List of UK top-ten singles in 2017

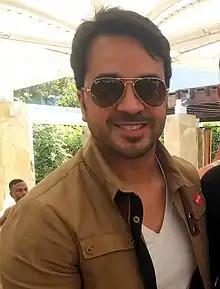
Luis Fonsi collaborated with fellow Puerto Rican Daddy Yankee on "Despacito", which, thanks to the release of a remix featuring Justin Bieber, became the second best selling single of this year, spending eleven non-consecutive weeks at number-one and eighteen weeks in the top 10 altogether.

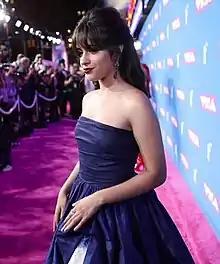
Former Fifth Harmony member Camila Cabello had her first solo top 10 hit in 2017 with "Havana", a collaboration with Young Thug, which spent five weeks at number-one.

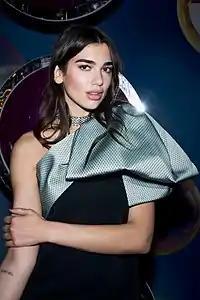
Dua Lipa made her top 10 debut this year with four singles making the countdown, including "New Rules", which spent two weeks at number-one in August.

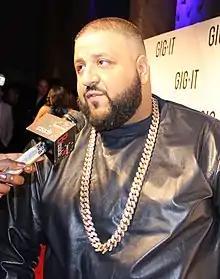
DJ Khaled (pictured in 2012) reached the UK top 10 for the first time in May 2017 with the chart-topping "I'm the One", alongside Justin Bieber, Chance the Rapper, Lil Wayne and Quavo. A second collaboration, "Wild Thoughts" with Rihanna and Bryson Tiller, also made number-one for one week in July.

The UK Singles Chart is one of many music charts compiled by the Official Charts Company that calculates the best-selling singles of the week in the United Kingdom. Since 2004 the chart has been based on the sales of both physical singles and digital downloads, with airplay figures excluded from the official chart. Since 2014, the singles chart has been based on both sales and streaming; in 2017 it used the ratio of 150 streams equivalent to one sale (not 100:1 as previously). This list shows singles that peaked in the Top 10 of the UK Singles Chart during 2017, as well as singles which peaked in 2016 and 2018 but were in the top 10 in 2017. The entry date is when the song appeared in the top 10 for the first time (week ending, as published by the Official Charts Company, which is six days after the chart is announced).